J. Jayalalithaa

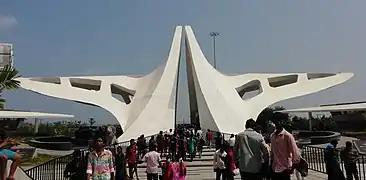
Jayalalithaa's burial site and memorial

On 19 December 2011, Jayalalithaa expelled her long-time close friend V. K. Sasikala and 13 others from the AIADMK after she became aware that Sasikala and her family were working against her. Most of the party members welcomed her decision. The matter was resolved by 31 March when Sasikala was reinstated as a party member after issuing a written apology. Sasikala in her written apology mentioned that she had no ambitions either in the party or in the government and wanted to serve Jayalalithaa and added that she became aware of misdeeds done by her family members when Jayalalithaa was in power. Only after Sasikala promised to be not in touch with her family members, Jayalalithaa allowed Sasikala back to her house. Sasikala later proclaimed this as "drama".